Bung Bong

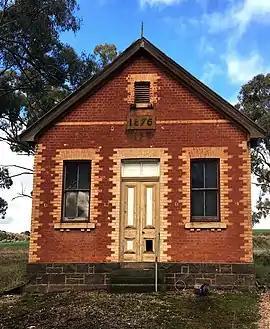
The 1876 Temperance Hall / Church of England

Bung Bong is a locality in Victoria between the towns of Avoca and Maryborough. The locality is divided, with the Western section in the Pyrenees Shire and the Eastern section in Shire of Central Goldfields. The Bet Bet Creek (which separates the two Shires) runs towards the north through the middle of the locality and then into the Loddon River. Bung Bong is located on the Pyrenees Highway.